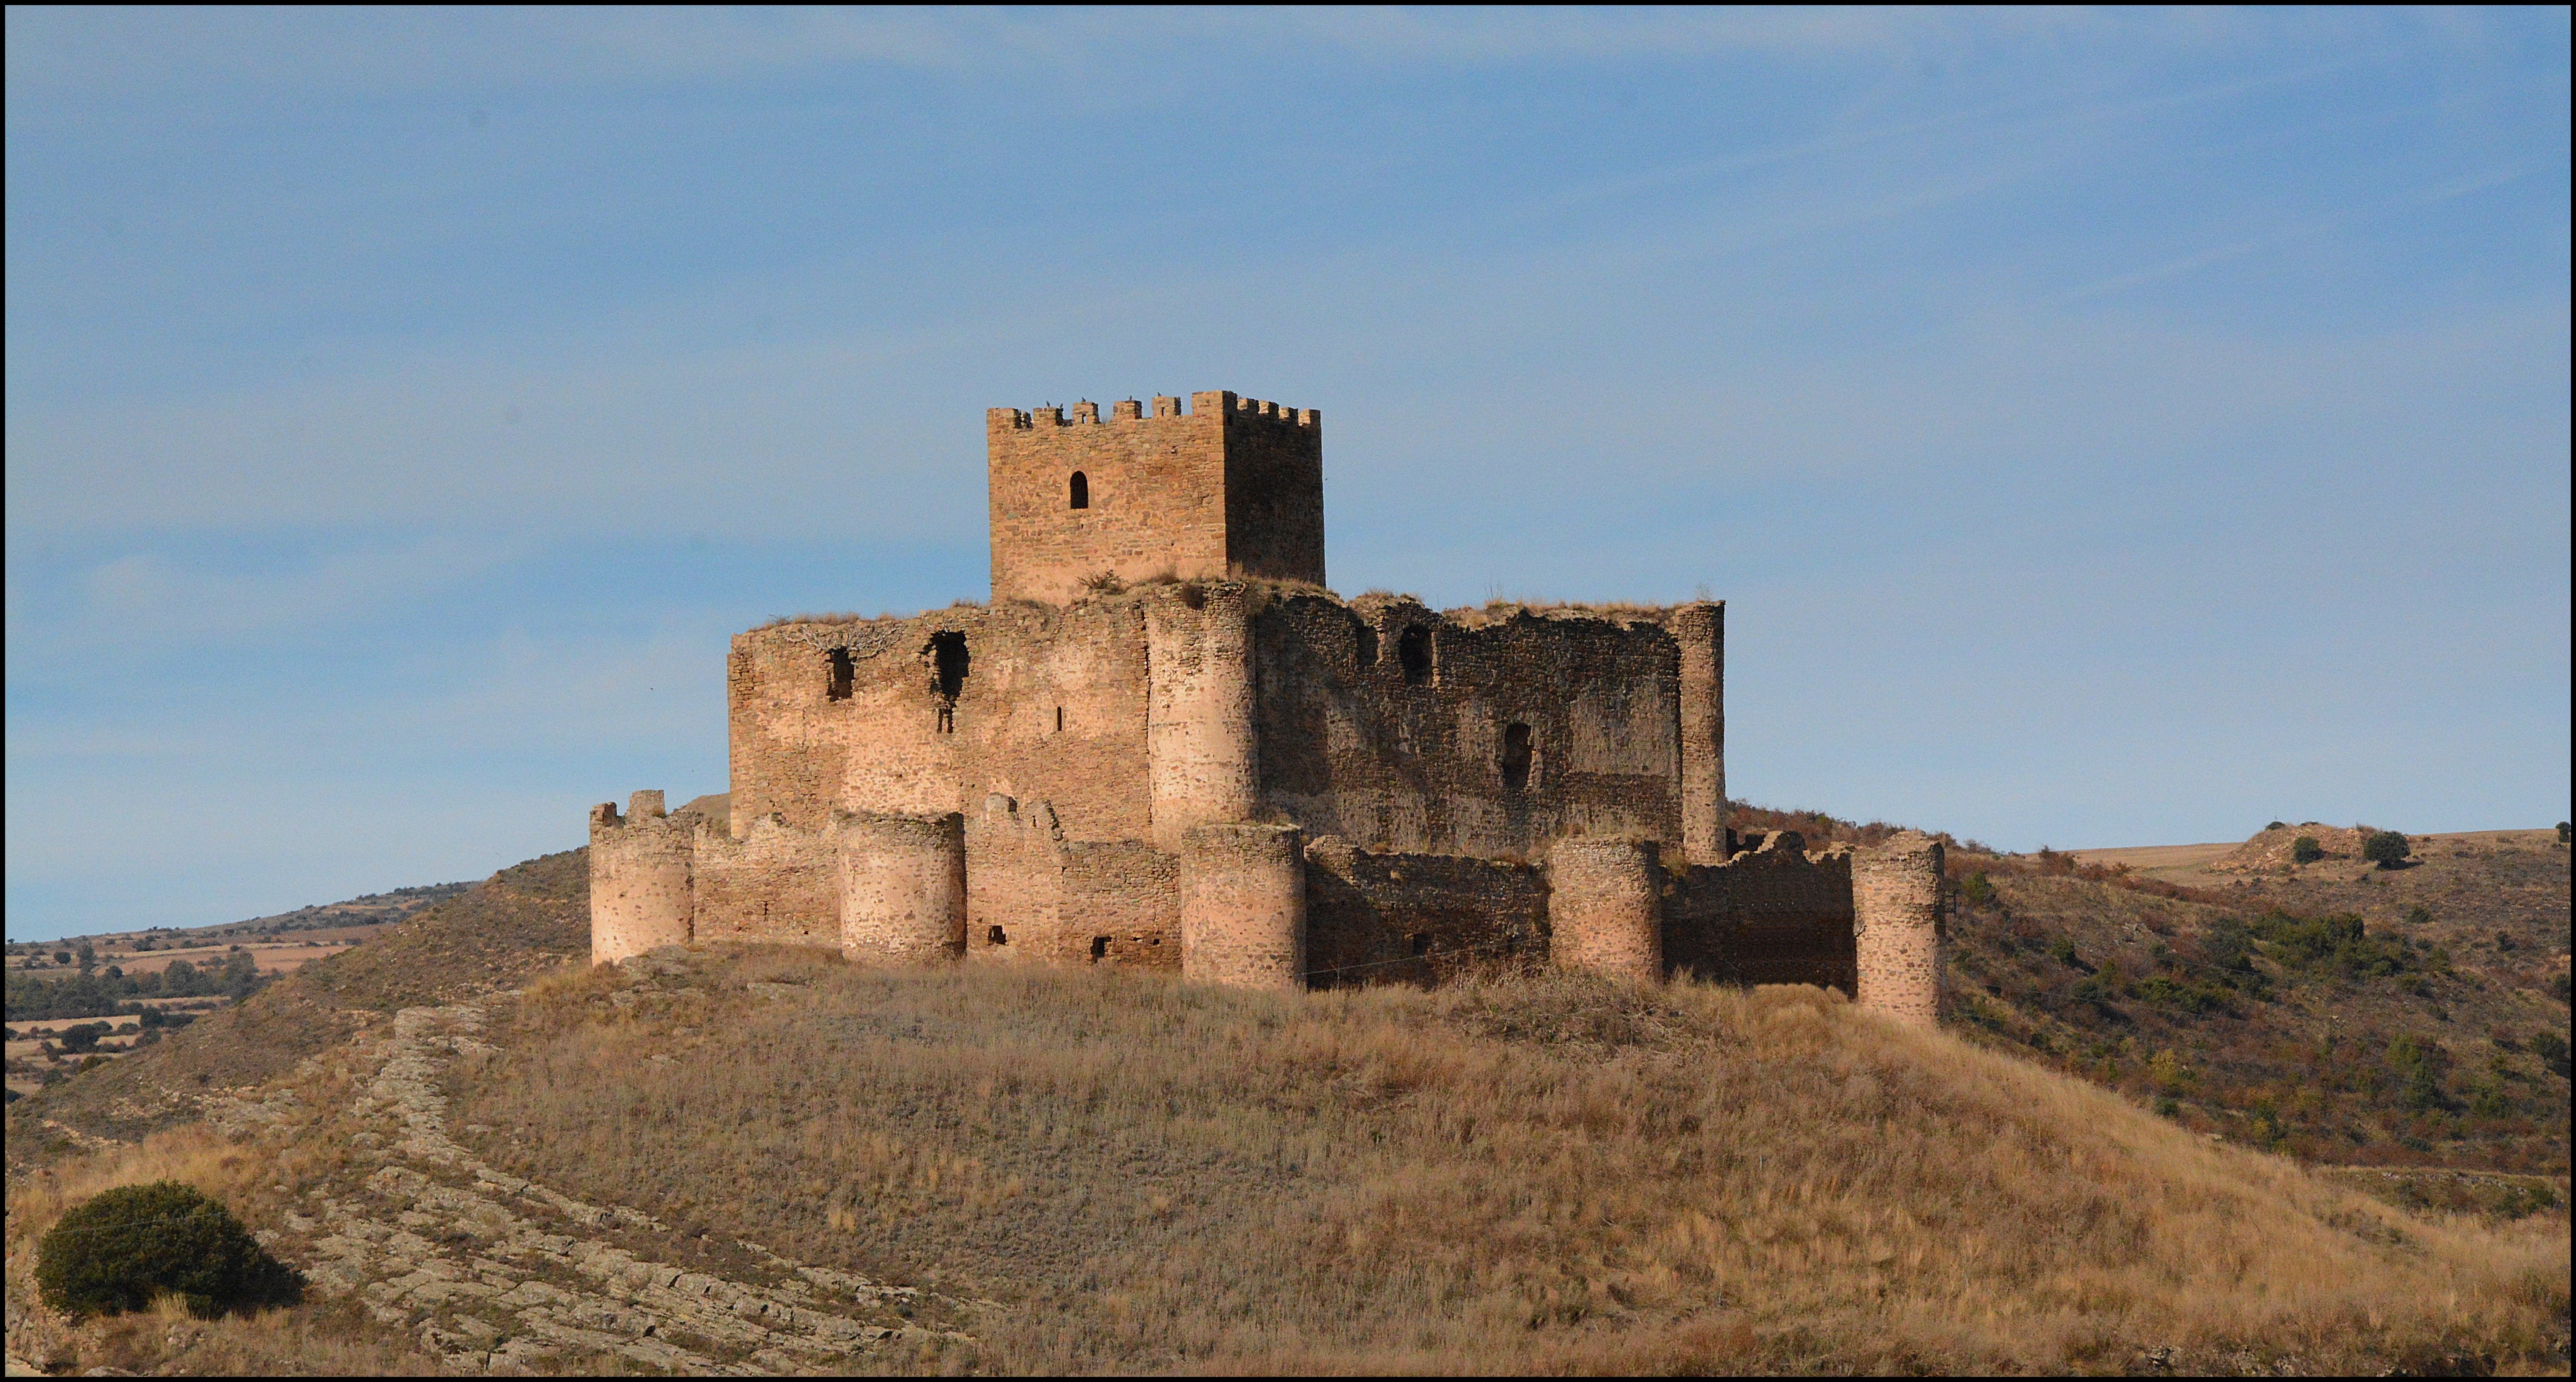
building, castle, fortification, ruins, castillo, airelibre, soria, maga a, archaeological site, historic site, ancient history